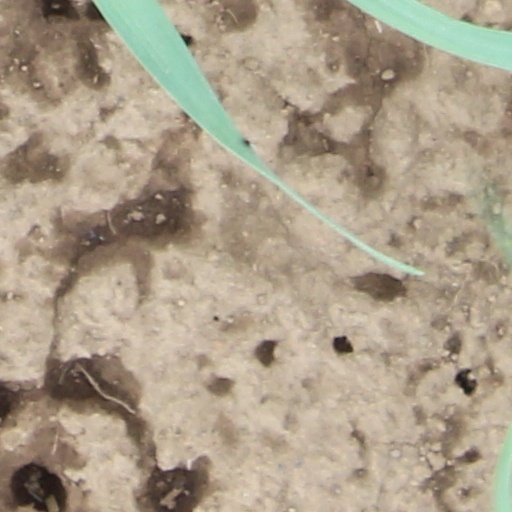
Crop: wheat